History of Silesia

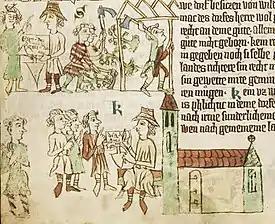
Sachsenspiegel depicting the Ostsiedlung: the locator (with his special hat) receives the foundation charter from the landlord. Settlers clear the forest and build houses. The locator acts as the judge in the village.

Walloons belonged to the first settlers from western Europe in Silesia, working in various fields and places in the middle and late 12th century. Noticeable were weavers in Wrocław and Oława, peasants near Wrocław, Oława and Namysłów and Augustinian monks from Arrouaise (Artois) in Sobótka. The German Ostsiedlung was started at the same time by the ruling Piasts in order to develop their realms and to increase their power. Silesia then was sparsely populated with approximately 150,000 people. Settlements consisted of small hamlets, each inhabited by only a few peasants. Castellanies with small suburbias around them were centers of administration, commerce and crafts. In 1155 probably 20 castellanies existed across Silesia. Some marketplaces existed without an accompanying castle, like Środa Śląska or Sobótka. These settlements were already noticeable towns in an economic sense, while most of the larger ones were a ruler's residence. Contemporary sources record 8 markets in Silesia, but the real number was probably much higher. The castellanies with their fortified churches were the center of the church organization, while the network of churches was very coarsely meshed and multiple villages belonged to single parishes. The dominions were protected by the so-called "Preseka", a wide, fortified strip of woodland which had to be maintained by the Polish peasants.